Waadhoeke

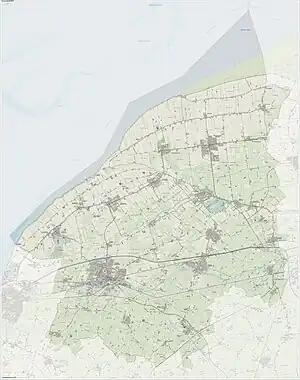
Map of municipality of Waadhoeke, February 2024

The municipality consists of 41 settlements of which Franeker is the seat of government.